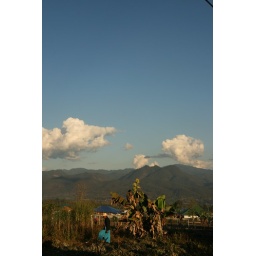
amazing day for exploring on mountain bikes and also being offered heroin by local tribeswomen